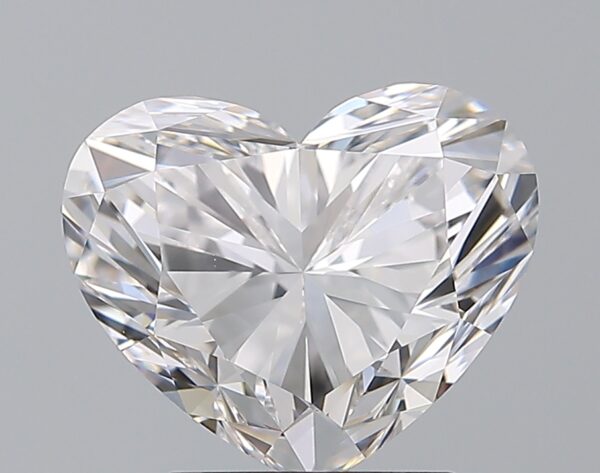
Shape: heart
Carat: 2.82
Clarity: VVS1
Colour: D
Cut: EX
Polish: EX
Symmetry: EX
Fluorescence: M
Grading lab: GIA
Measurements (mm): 8.22 x 9.79 x 5.89